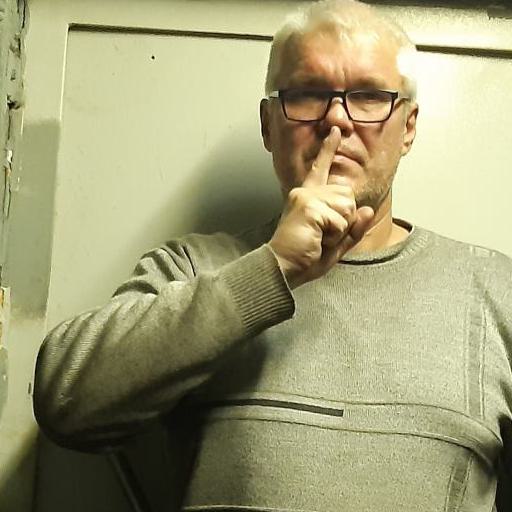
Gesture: mute